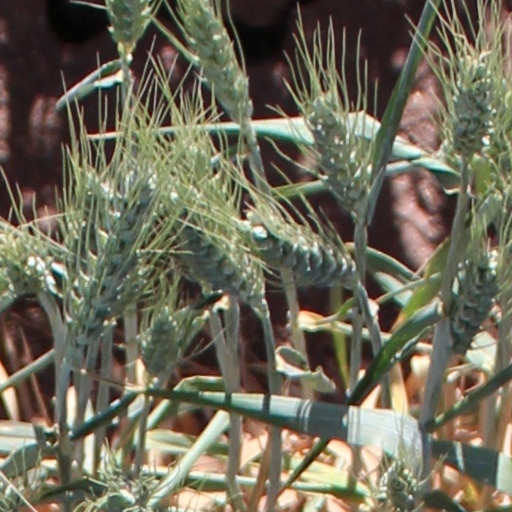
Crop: wheat